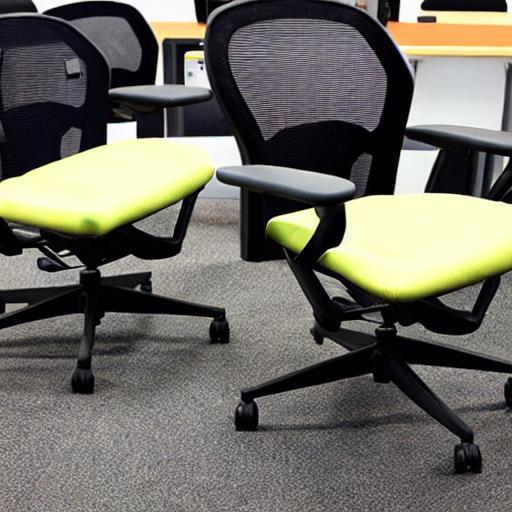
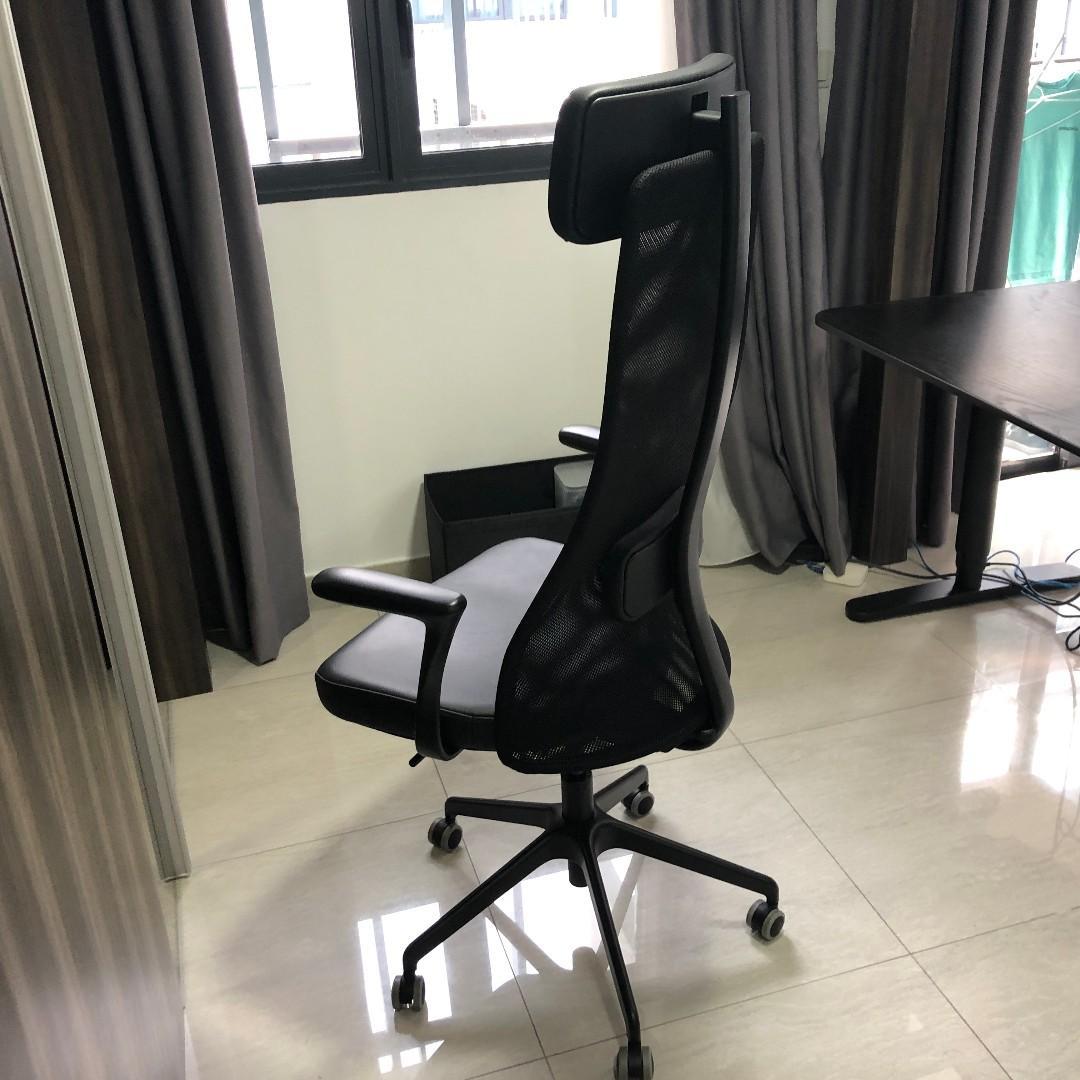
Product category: items_chair
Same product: no